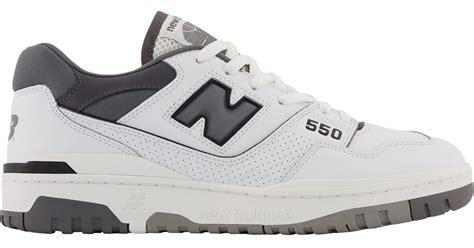
Brand: New
Model: Balance 550